Joseph W. Wolfskill and Louis Wolfskill

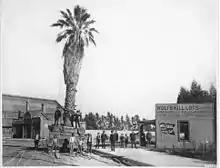
Wolfskill lots and Arcade Depot in 1890, just completed

Joseph Wolfskill was associated with his father in stock raising and citriculture, and on the death of his father in 1866, he took over the businesses. He "introduced scientific methods into the culture of oranges and extended the original Wolfskill grove until it was made to yield . . . the largest commercial crops in the Southland." The Wolfskill property in Los Angeles proper occupied the land later given over to the Arcade Depot. He had a nursery at the corner of Wabash and Zonal streets in Brooklyn Heights, Los Angeles, along with a retail store at 218 West Fourth Street in downtown L.A.